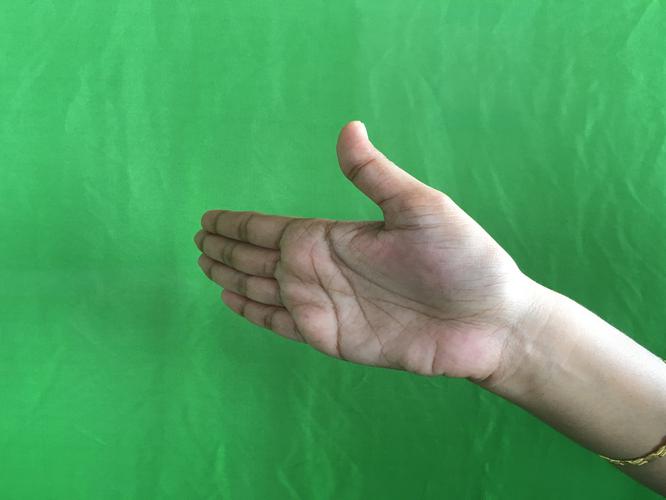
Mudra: Ardhachandran
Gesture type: single_hand